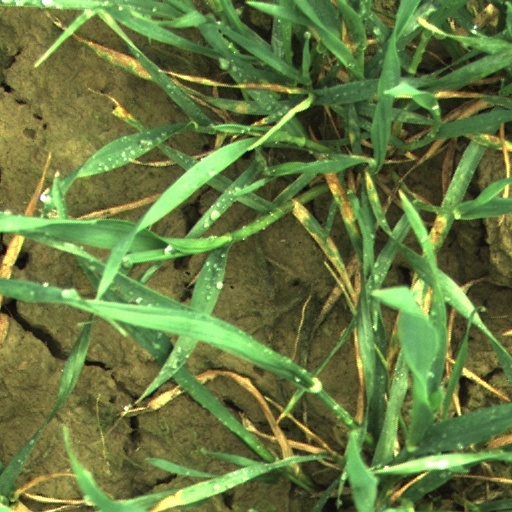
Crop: wheat